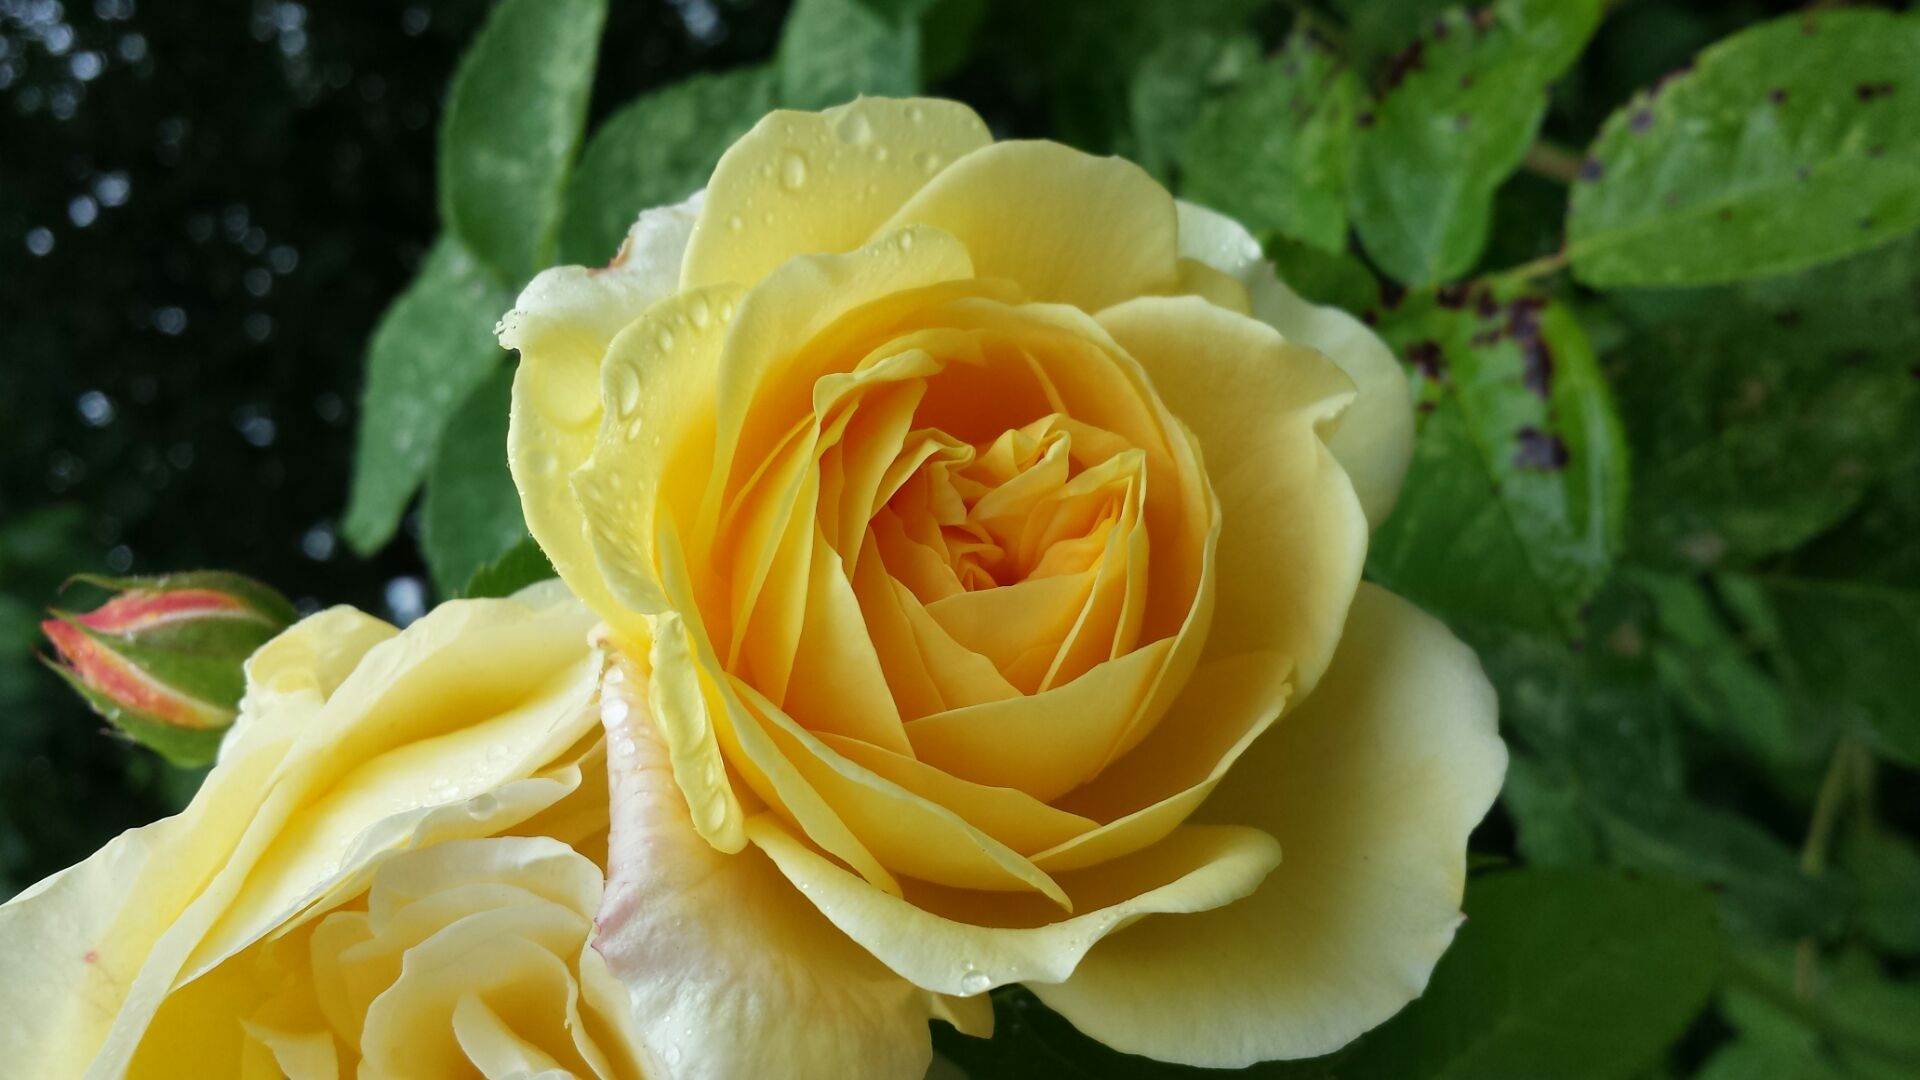
blossom, plant, flower, petal, rose, yellow, flora, floribunda, yellow rose, macro photography, flowering plant, garden roses, rose family, plant stem, land plant, rosa centifolia, rose order, austrian briar